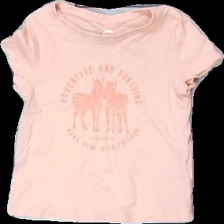
View: front
Type: T-shirt
Category: Children
Brand: Cubus
Colors: Pink
Material: 100% cotton
Pattern: Animal print
Cut: Regular
Size: 92
Season: All
Damage location: middle center
Damage 2 location: bottom center
Damage 3 location: bottom left
Price range: 50-100
Recommended usage: Reuse
Description: rosa t-shirt med djur och text fram